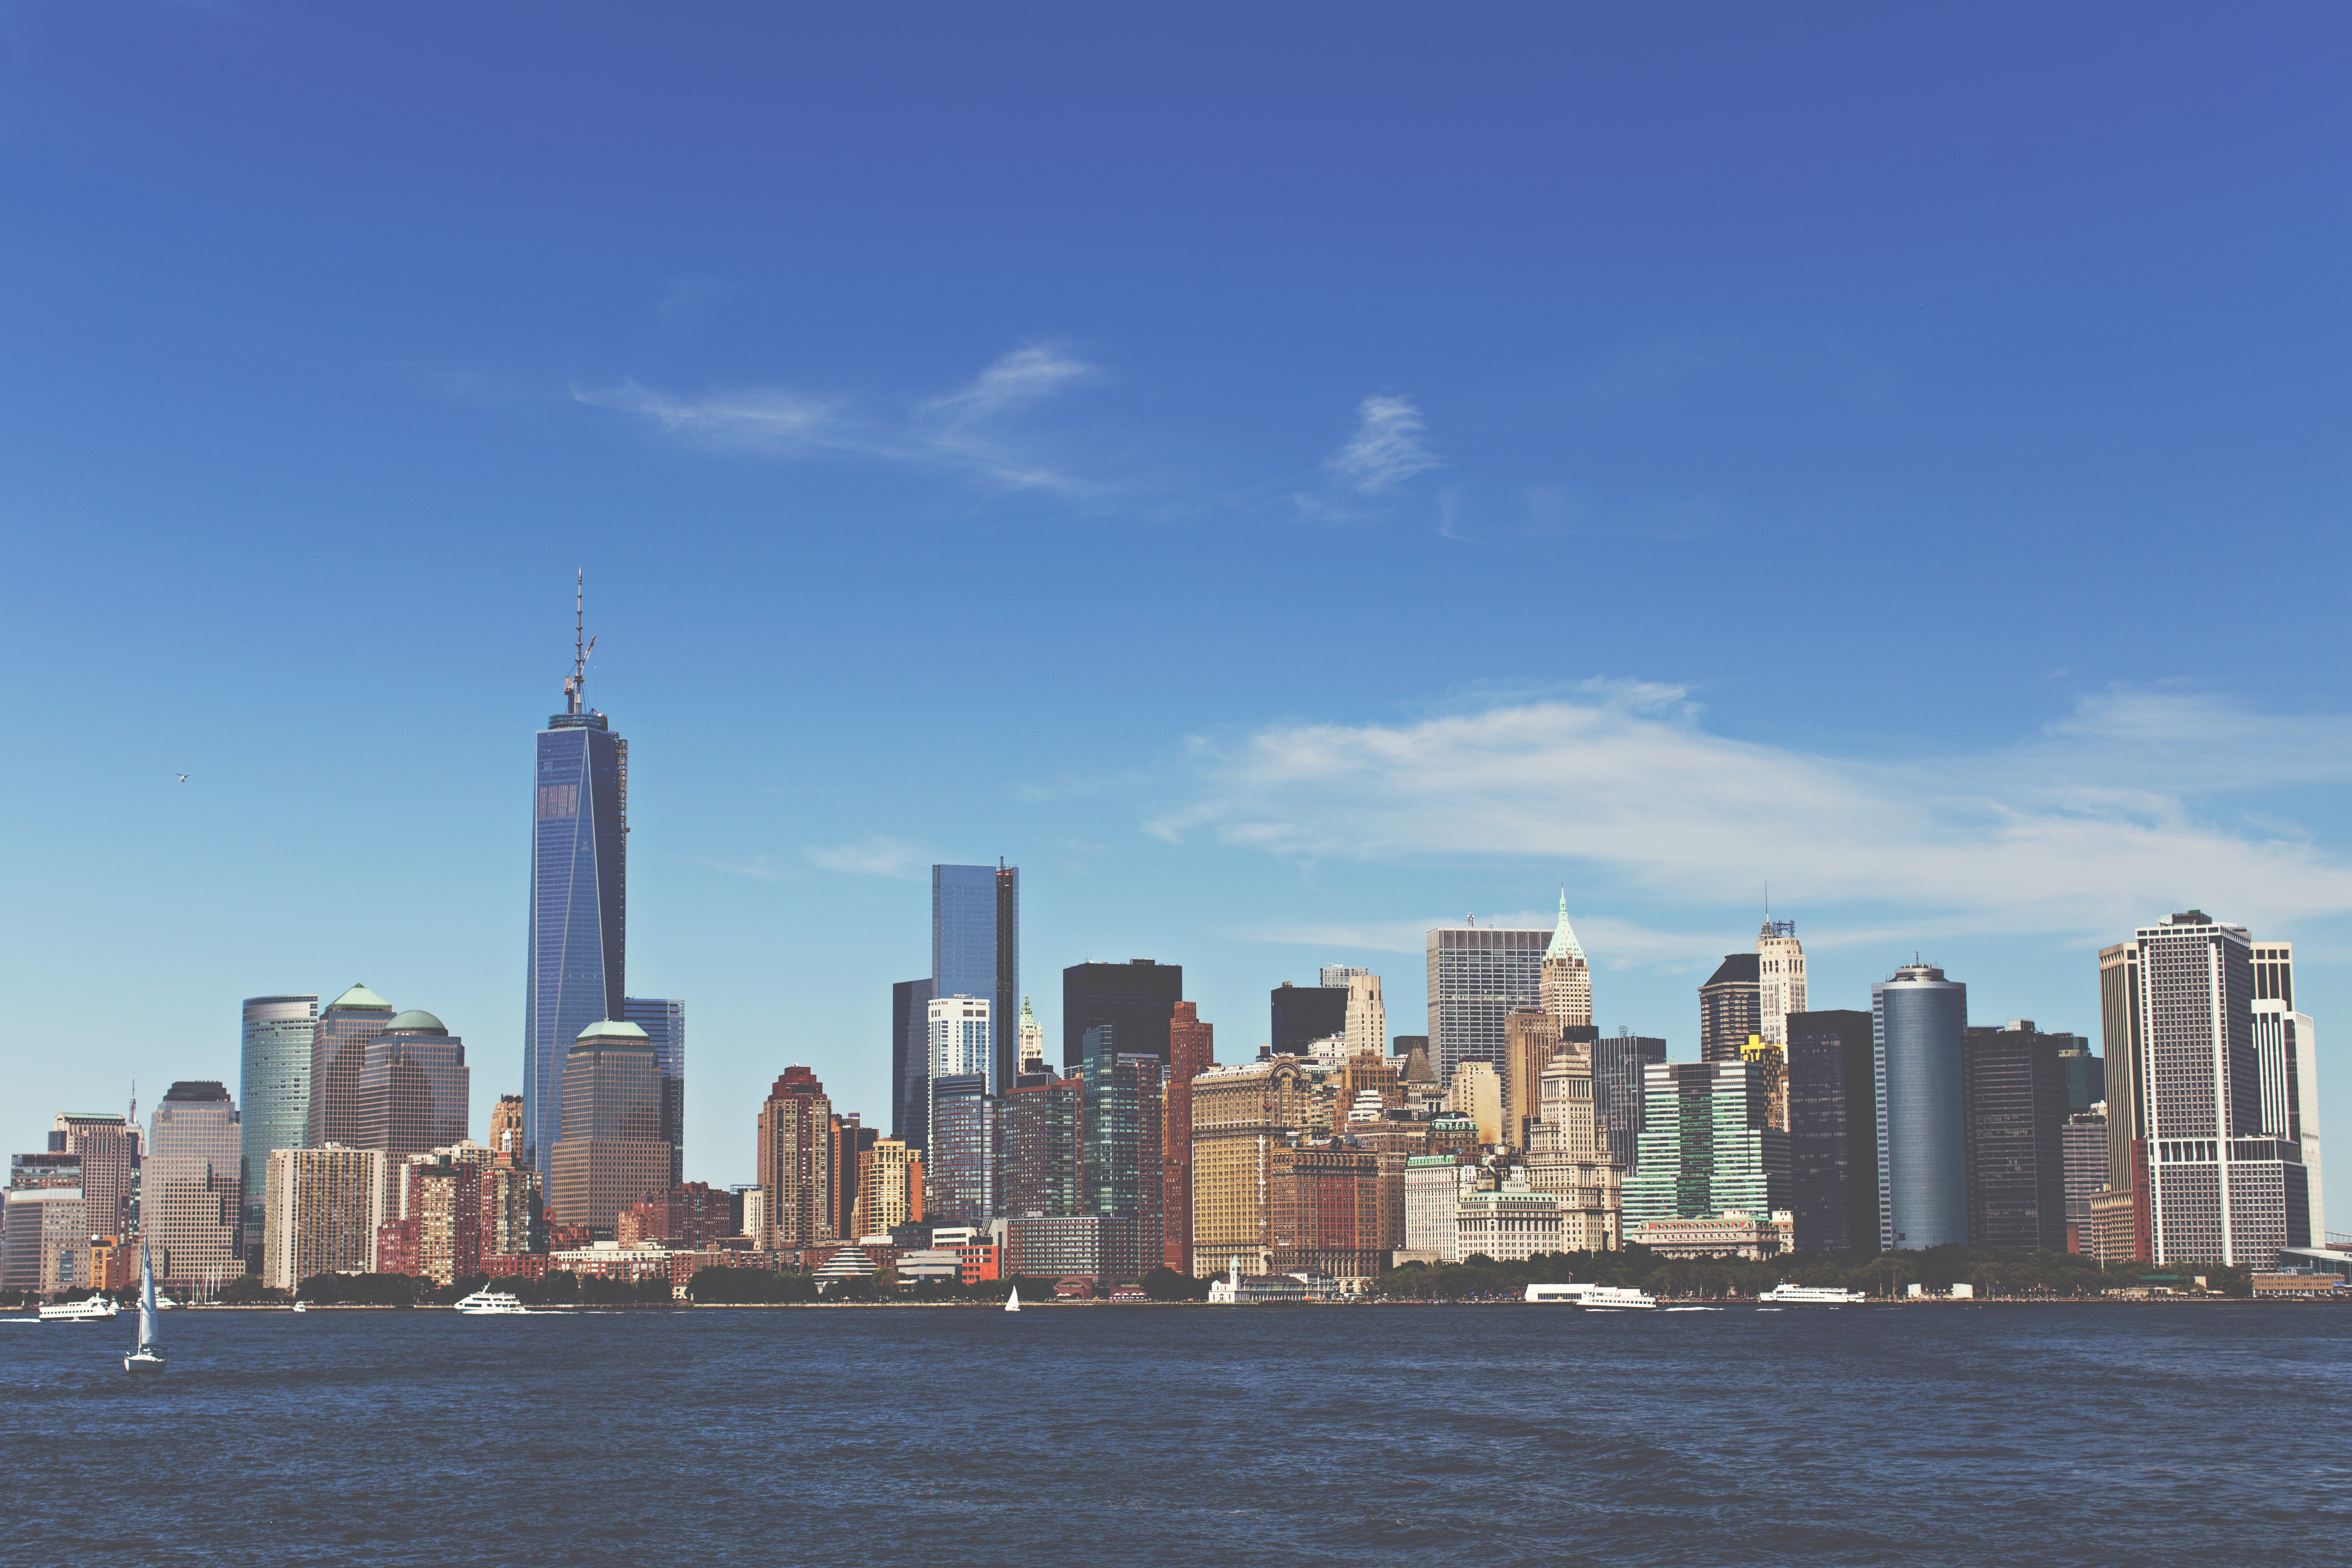
horizon, sky, skyline, city, skyscraper, urban, new york, manhattan, cityscape, panorama, downtown, landmark, tower block, skyscrapers, sailboats, metropolis, hd wallpaper, geographical feature, human settlement, metropolitan area, new york city wallpaper